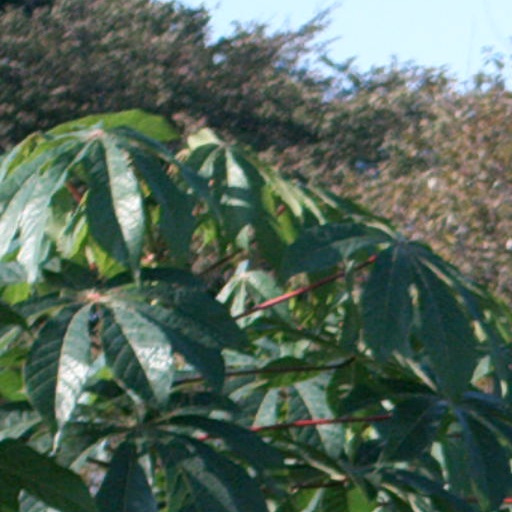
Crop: cassava